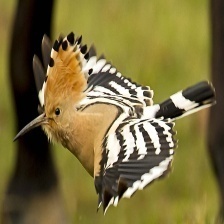
Species: HOOPOES
Scientific name: UPUPIDAE